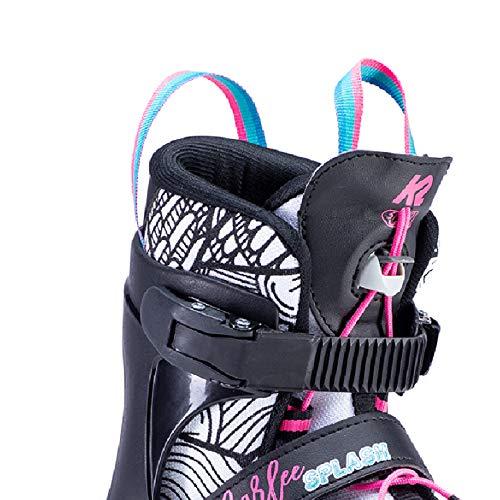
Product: K2 Skate Marlee Splash Inline Skate
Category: Sports & Outdoors | Outdoor Recreation | Skates, Skateboards & Scooters | Inline & Roller Skating | Inline Skates | Children's Inline Skates
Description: Great Condition.
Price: $89.95
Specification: Product Dimensions:         4.5 x 18.1 x 15 inches    |Shipping Weight: 6 pounds (View shipping rates and policies)|ASIN: B07W7TJ8PN|Item model number: 30E0222.1.1.L|    #220    in Children's Inline Skates